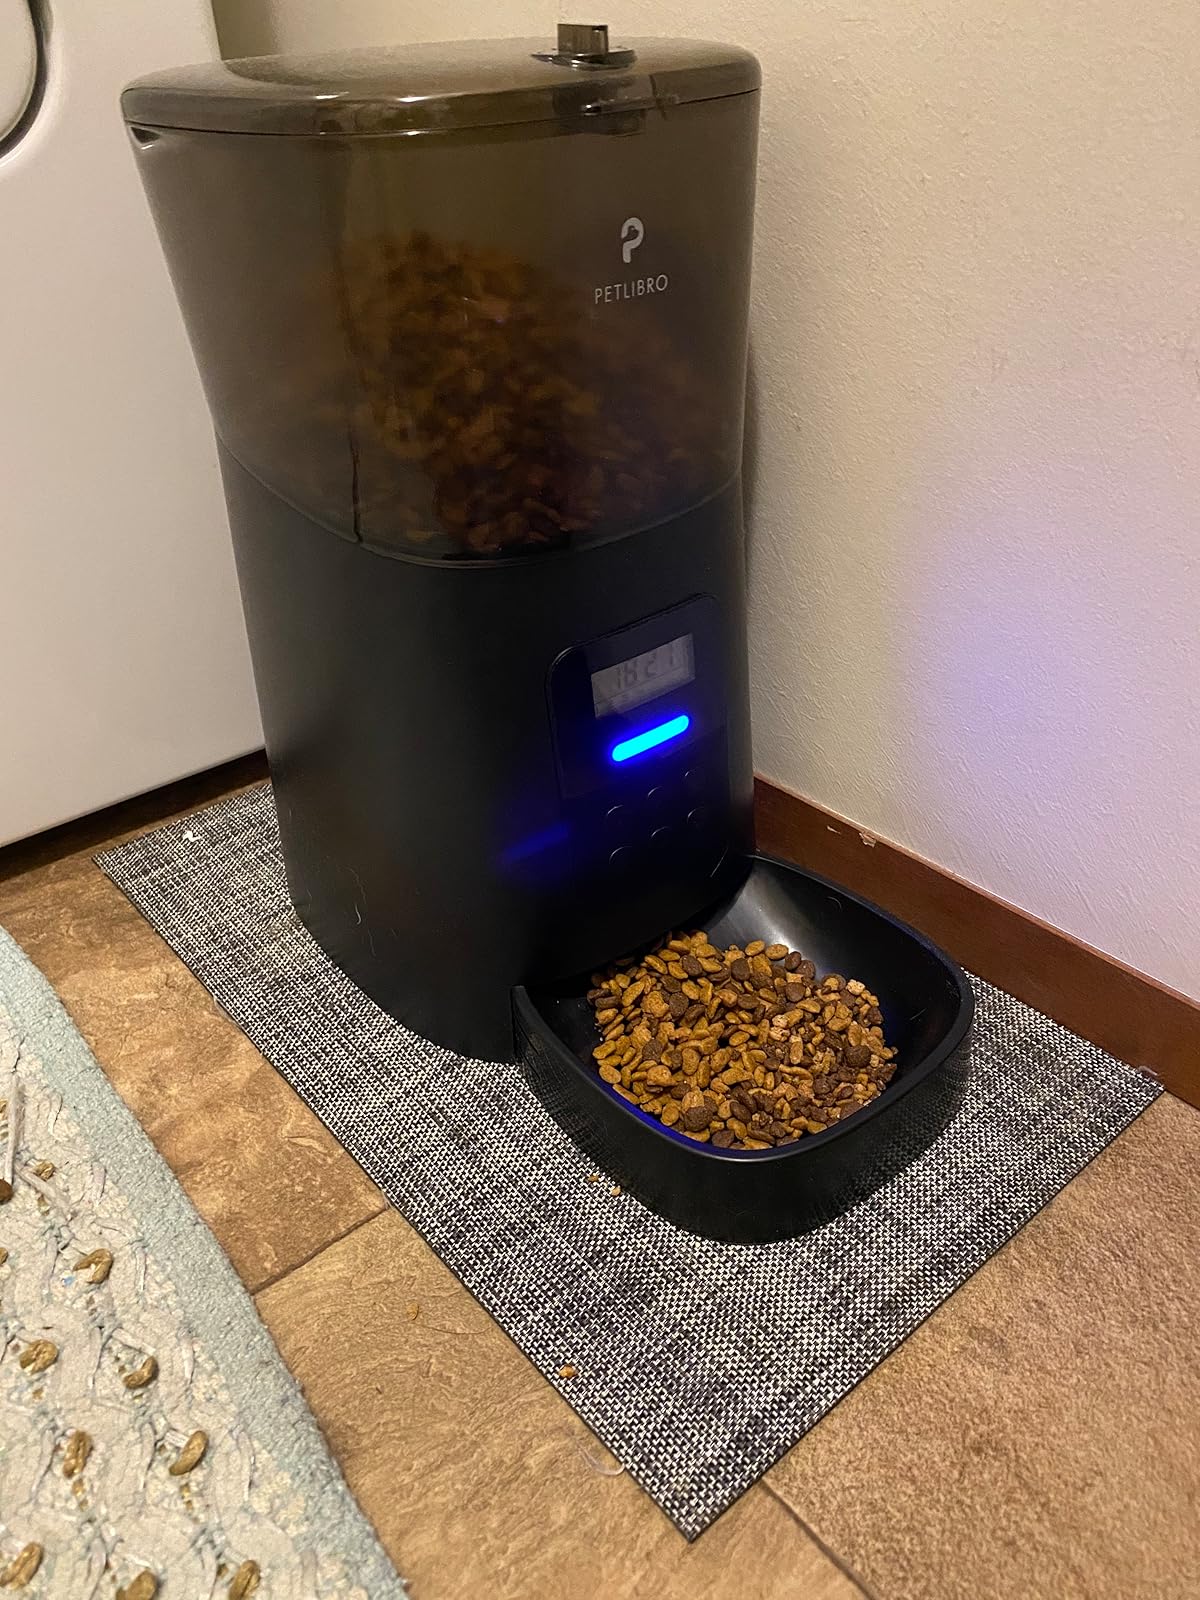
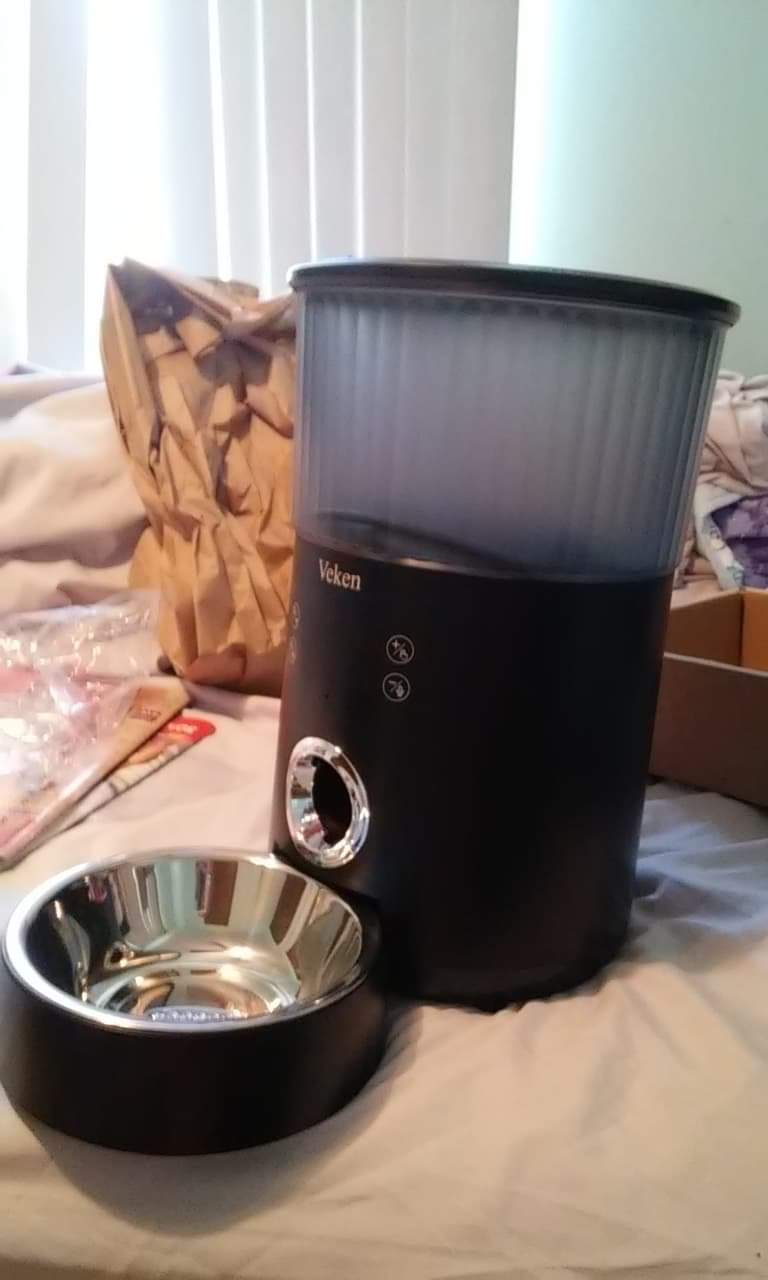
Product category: items_feeder
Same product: no